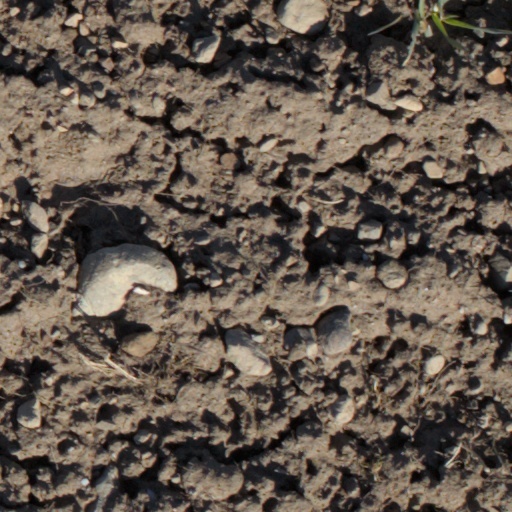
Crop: wheat